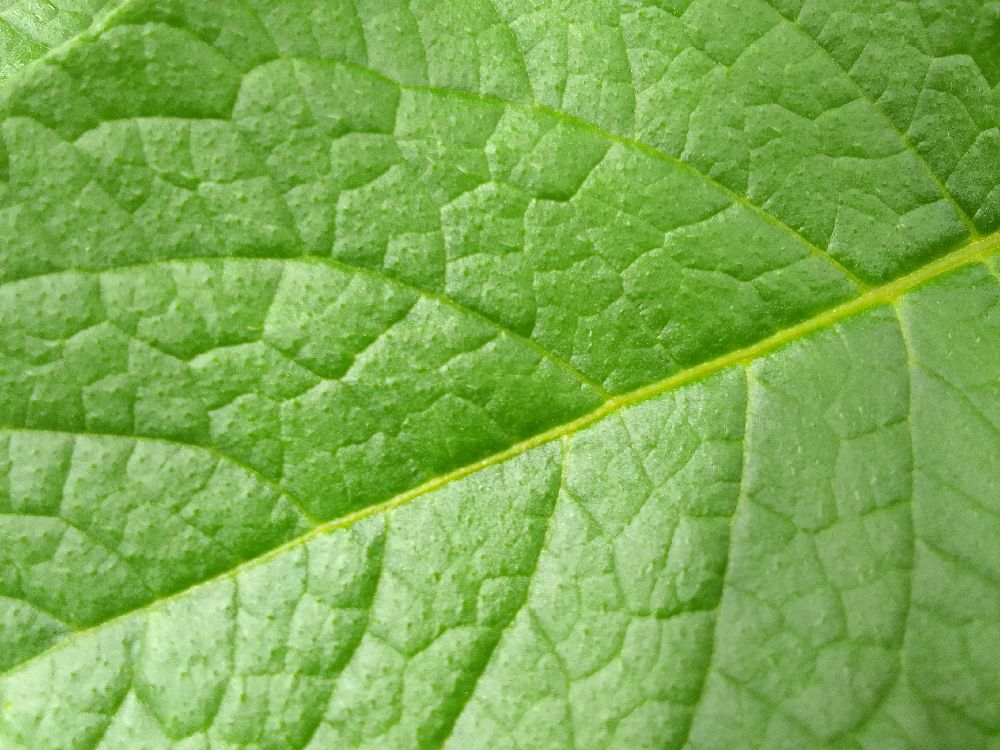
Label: Healthy